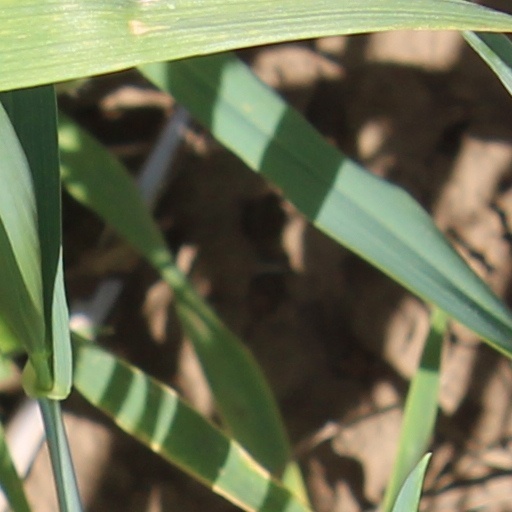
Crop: wheat